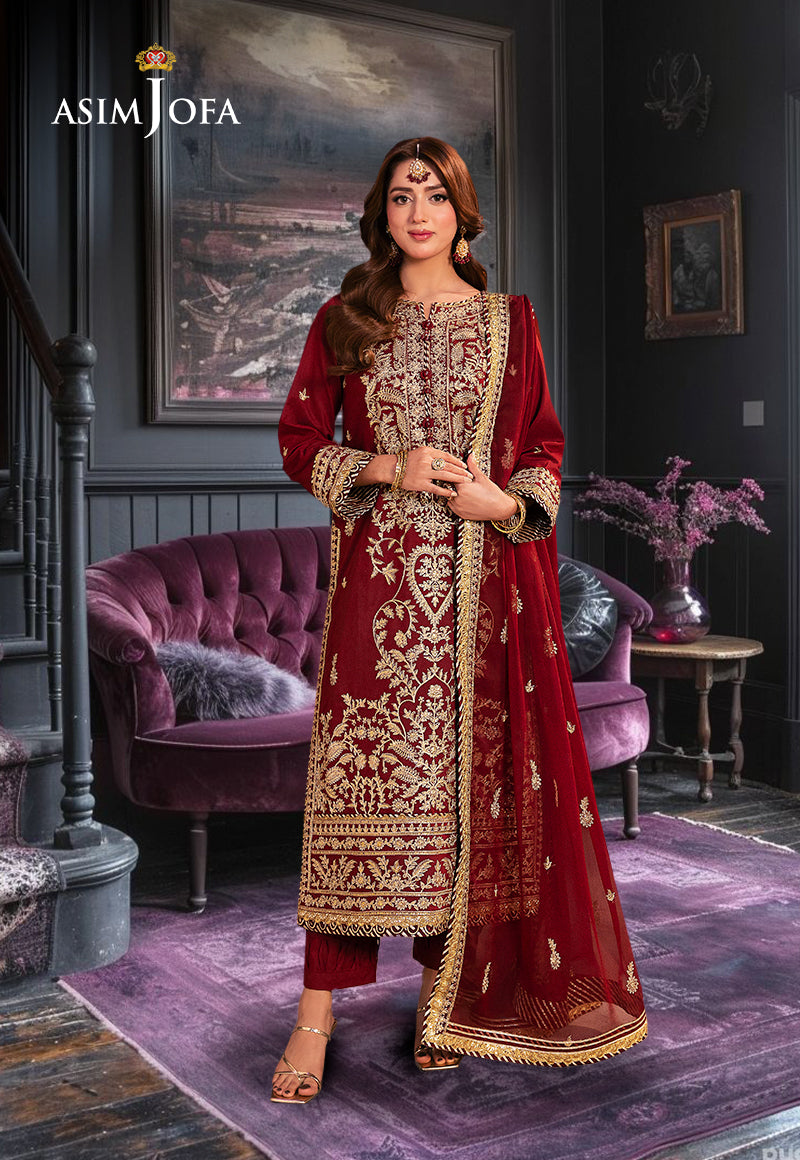
burgundy maroon embroidered salwar suit